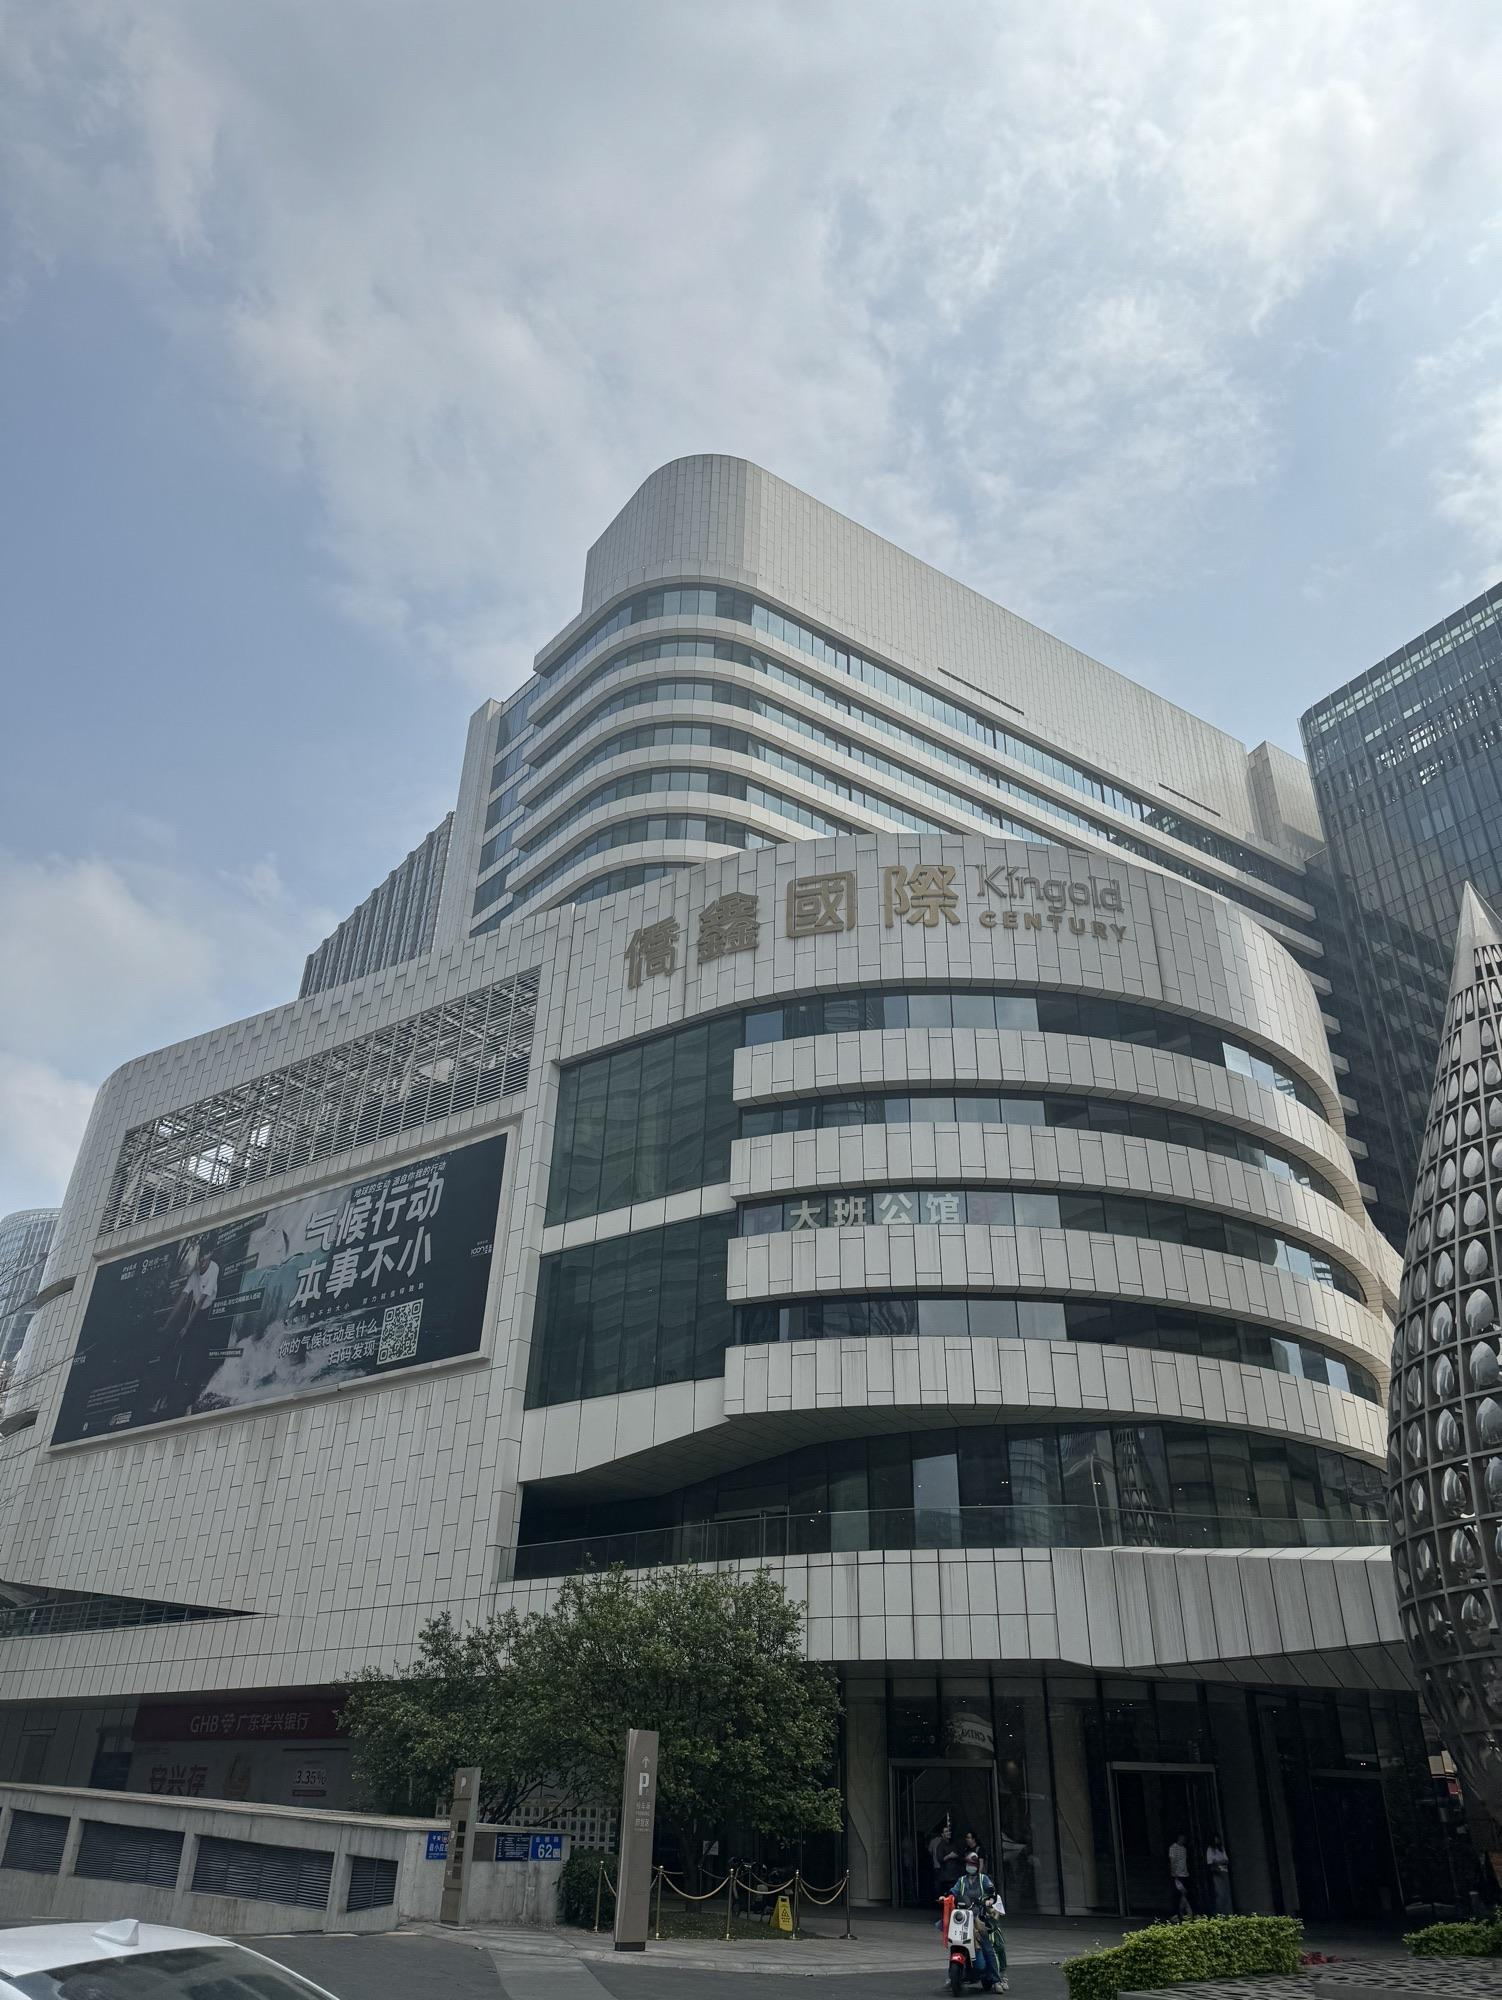
地标名称：侨鑫国际
所在城市：广州市·天河区